Gedera

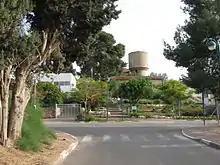
Gedera water tower

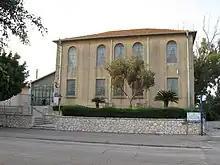
Yeshurun Central Synagogue, built in 1912

In 1949–1953, thousands of immigrants from Yemen, Romania, Iraq, Poland, Egypt, Morocco, Tunis, India, Iran, Libya, and other countries were housed in tent camps.